Order-4 hexagonal tiling honeycomb

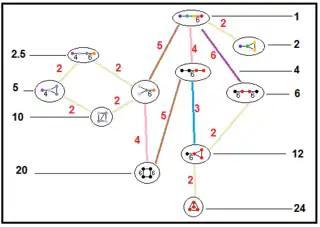
Subgroup relations

The half-symmetry uniform construction {6,3} has two types (colors) of hexagonal tilings, with Coxeter diagram ↔ . A quarter-symmetry construction also exists, with four colors of hexagonal tilings: .